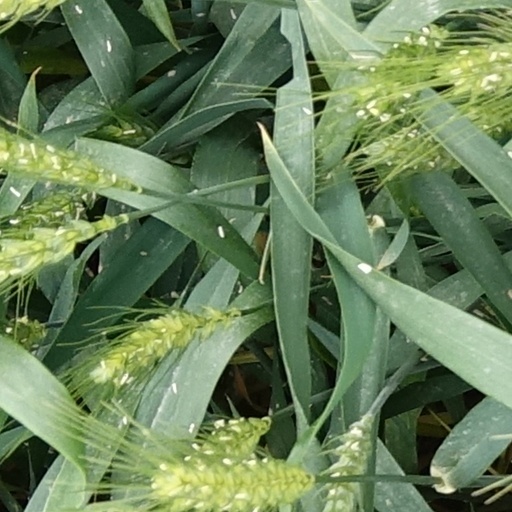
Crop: wheat